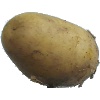
Label: Potato White 1